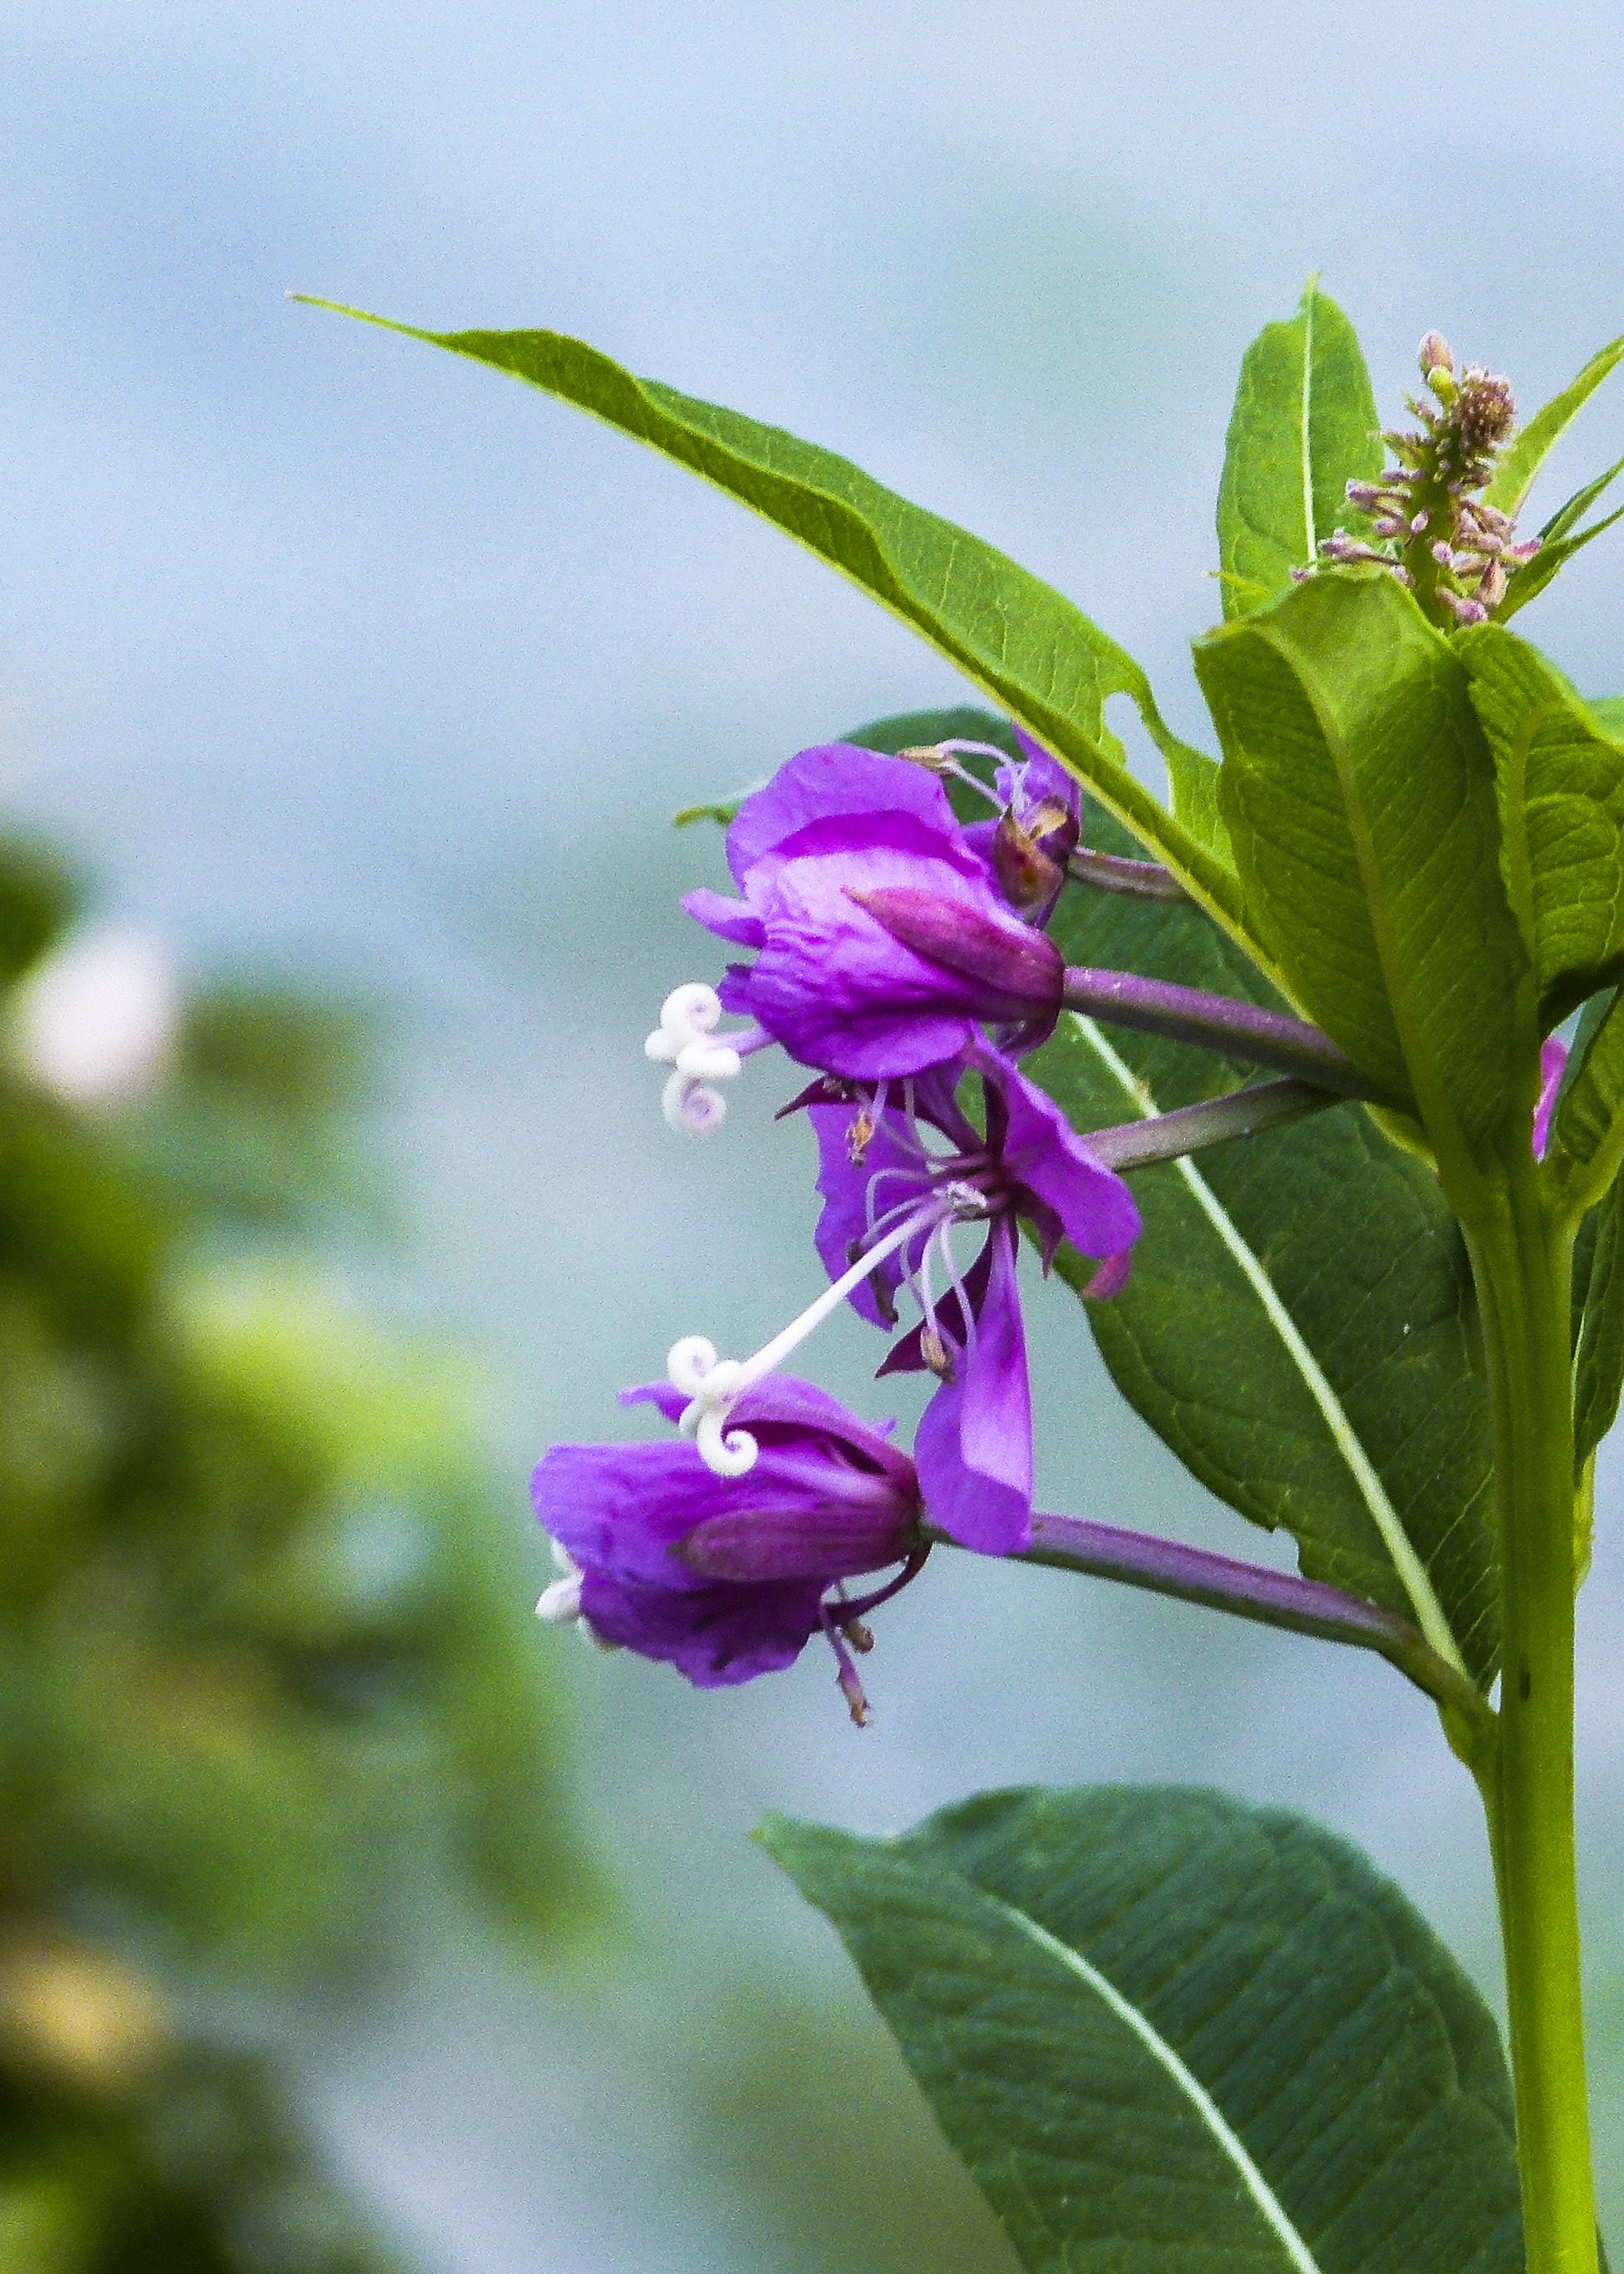
nature, blossom, plant, meadow, leaf, flower, herb, botany, garden, pink, flora, wild flower, wildflower, close up, macro photography, flowering plant, land plant, fire weed